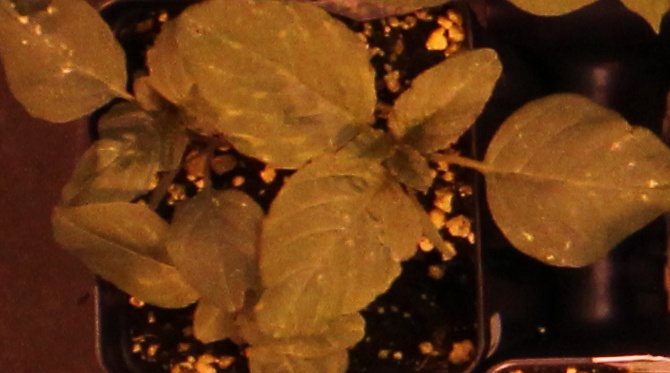
Label: Redroot Pigweed